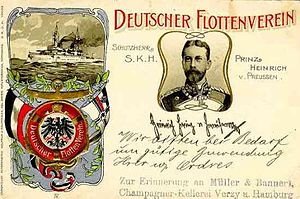
Tyske Kejserrige / Rigets opbygning / Forandring og udvikling af den politiske kultur / Masseorganisationer
Propagandapostkort fra Flottenverein
Det Tyske Kejserrige blev proklameret i Versailles den 18. januar 1871 efter det nordtyske forbunds sejr i den fransk-preussiske krig. Det markerede den endelige samling af Tyskland. Preussen, der udgjorde størstedelen af imperiet, fik en ledende stilling, og dets kansler Otto von Bismarck blev Tysklands rigskansler. De forskellige delstater som Sachsen og Bayern bevarede deres fyrster og lokalregeringer, men måtte underordne sig kejserriget i overordnede spørgsmål.